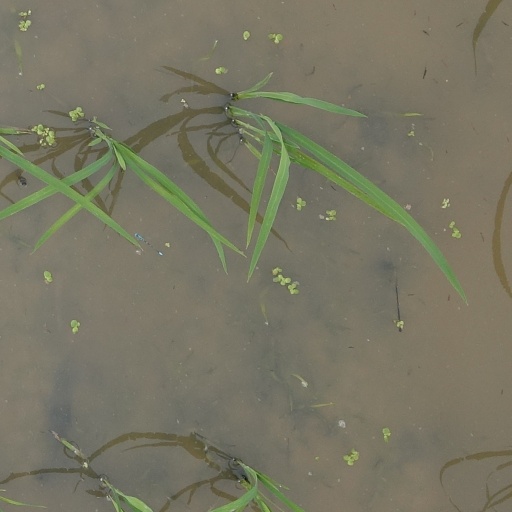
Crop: rice